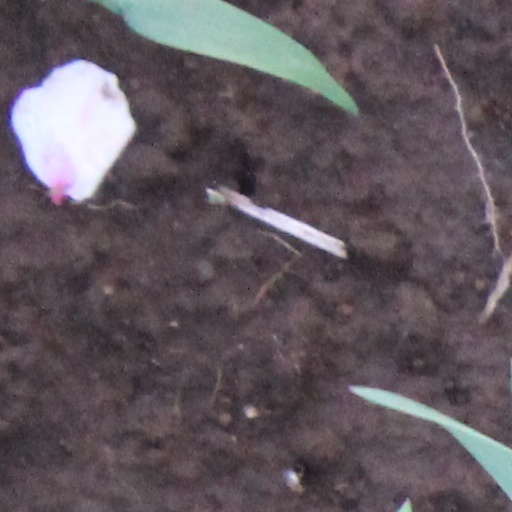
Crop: wheat